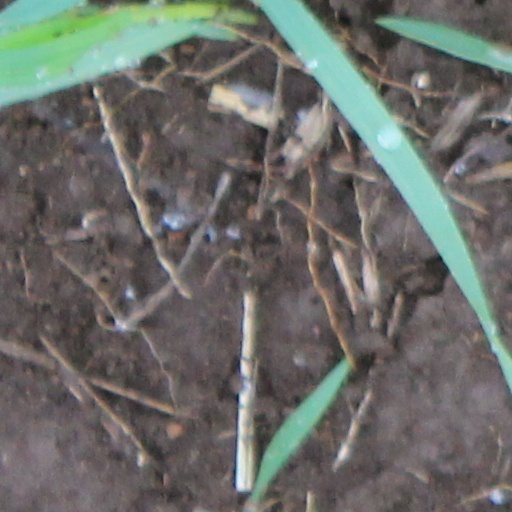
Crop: wheat